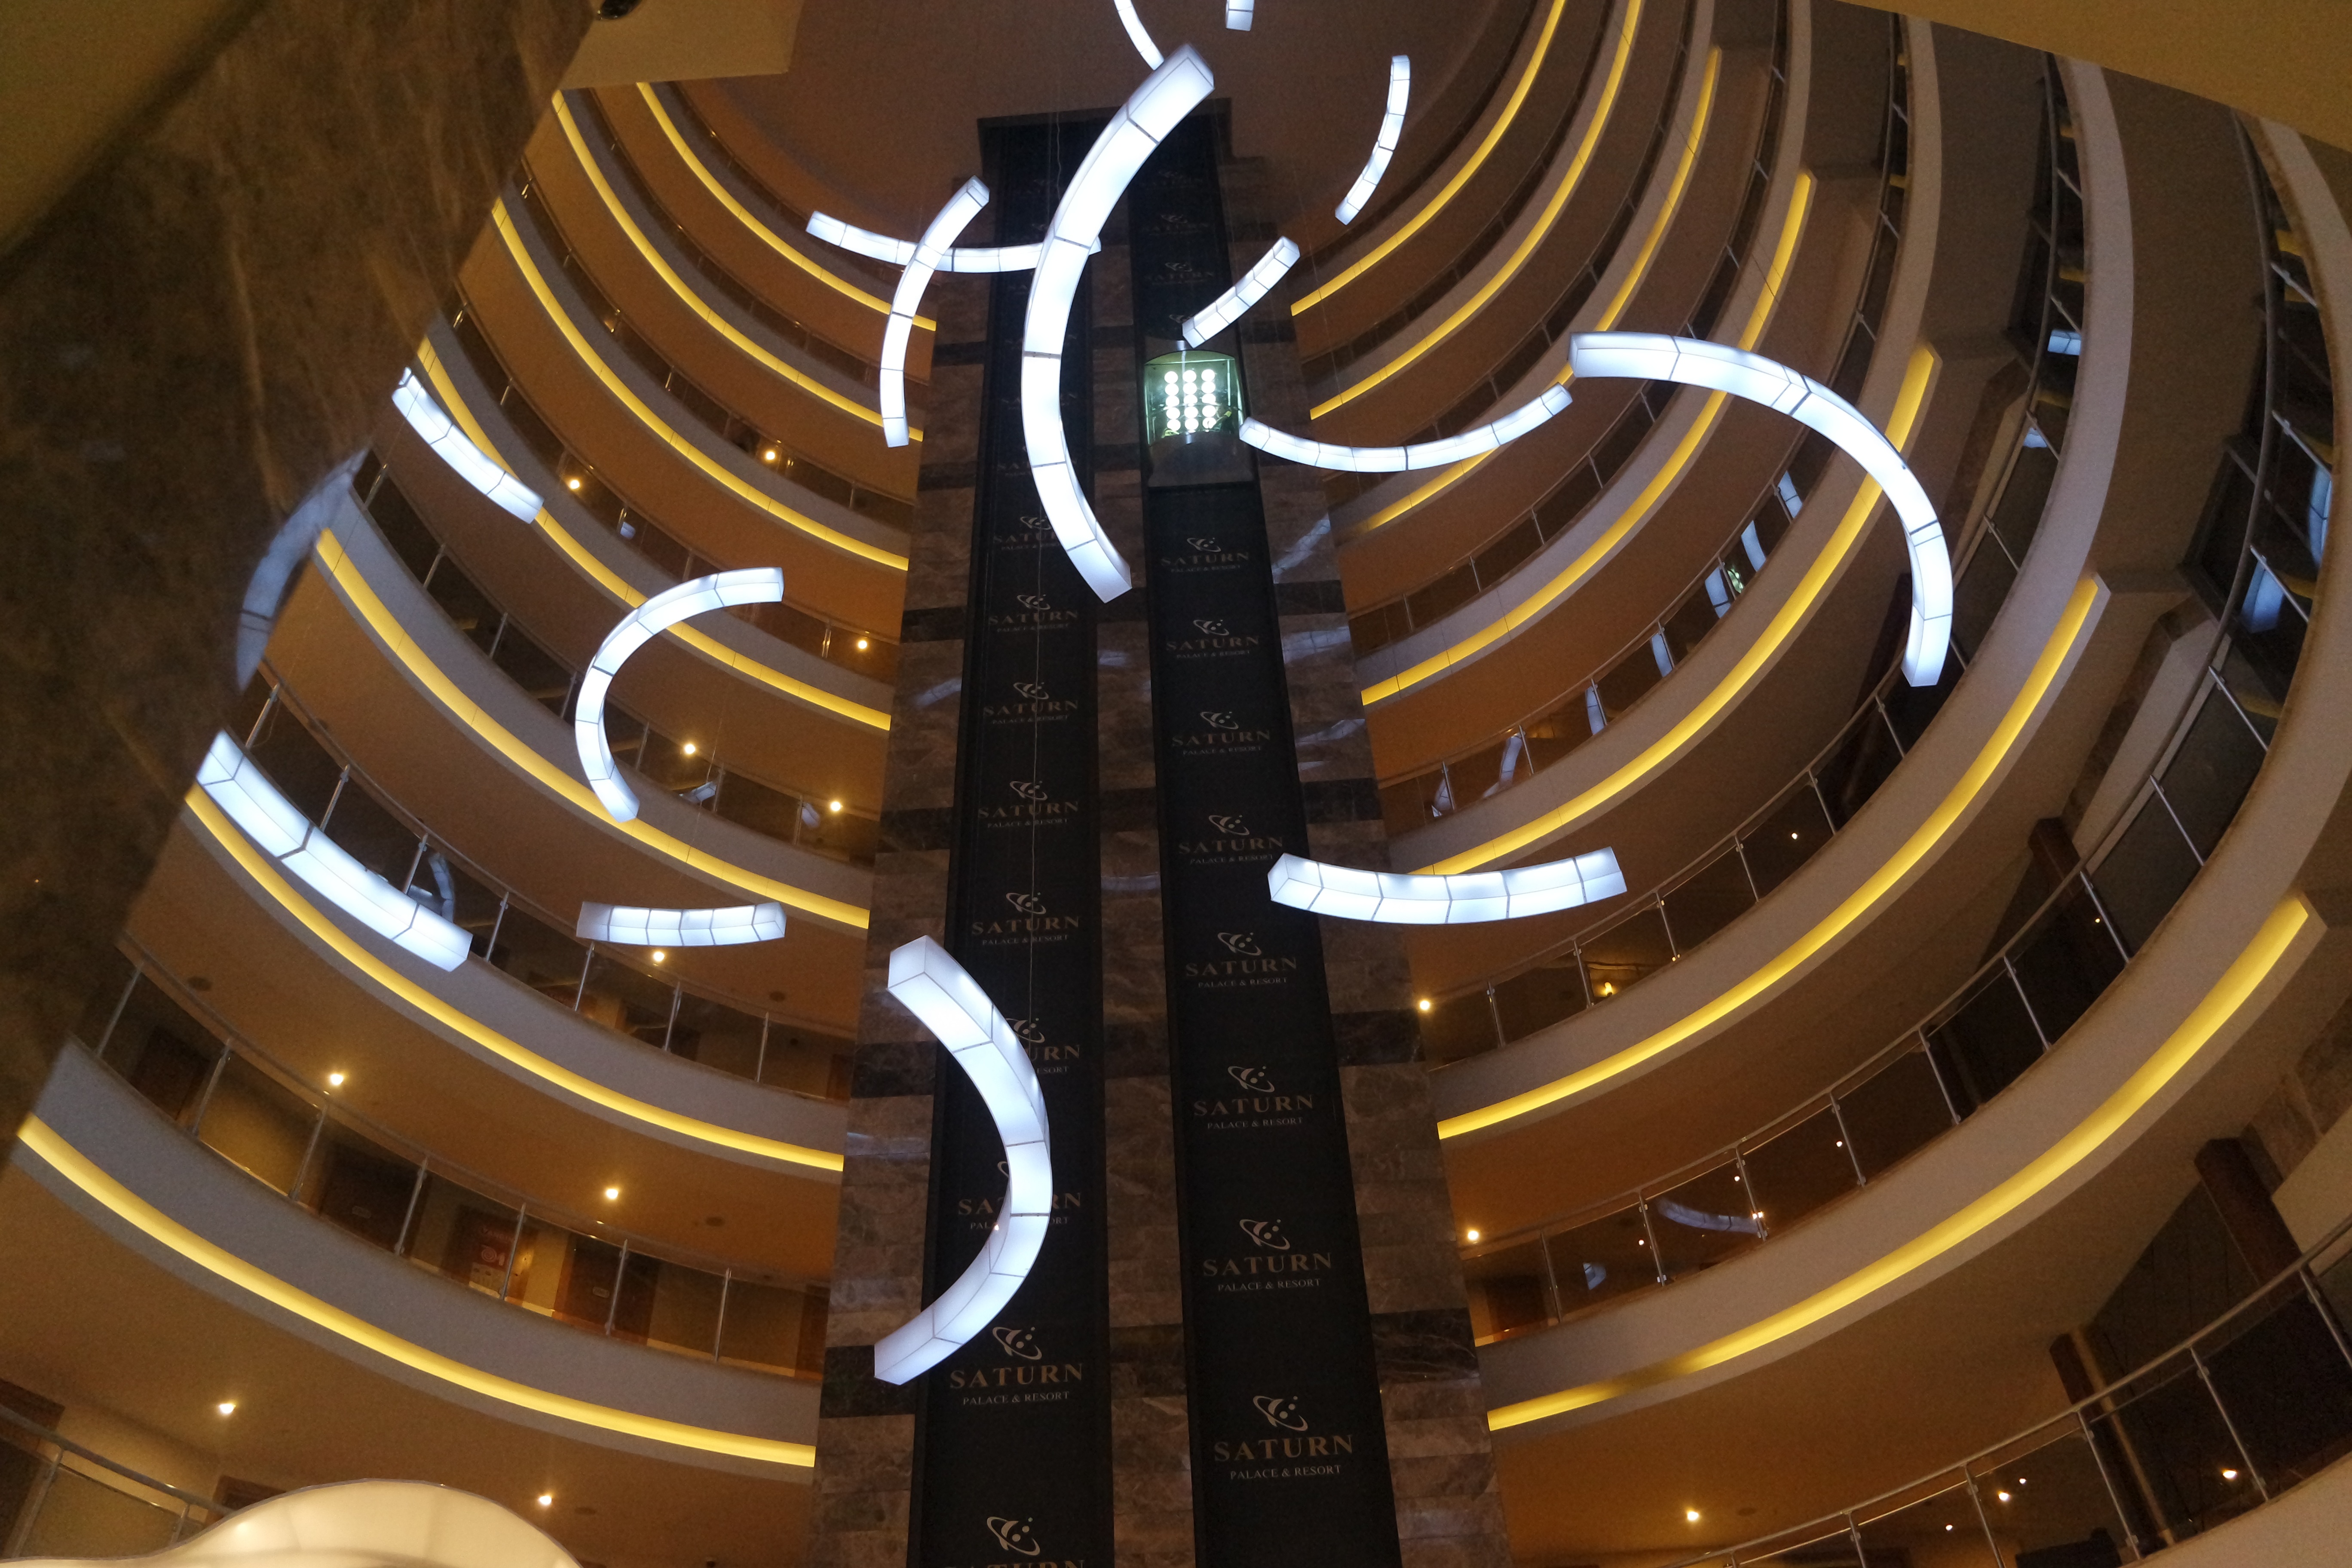
auditorium, lighting, theatre, symmetry